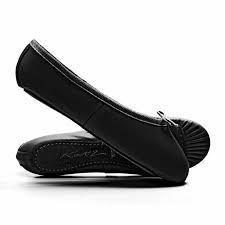
Label: Ballet Flat